Ole Gjerdrum

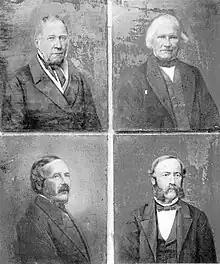
The founders of Nydalens Compagnie. Gjerdrum on the top left.

Ole Eliassøn Gjerdrum (22 April 1785 – 29 January 1858) was a Norwegian jurist, civil servant and businessperson.